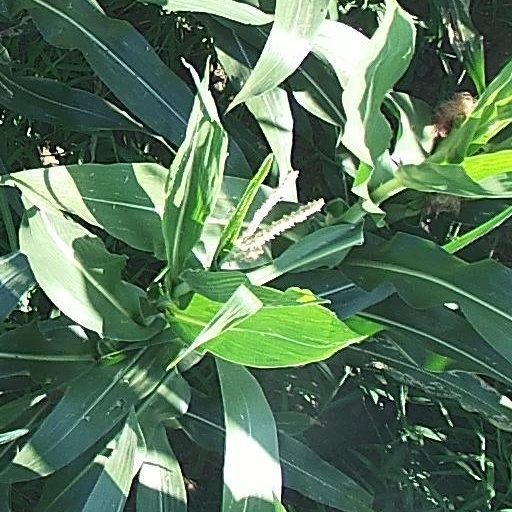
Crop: maize; corn